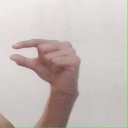
अक्षर: ग